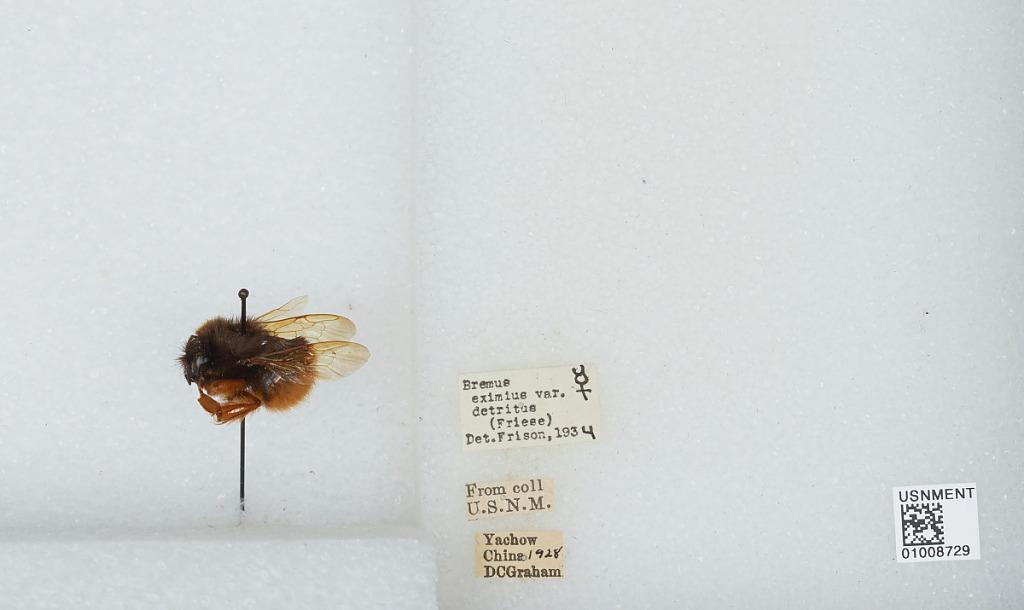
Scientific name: Bombus (Rufipedibombus) eximius Smith
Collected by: D. Graham
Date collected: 1928--
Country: China
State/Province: Sichuan
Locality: Yucheng
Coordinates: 30.0061, 103.032
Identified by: Frison